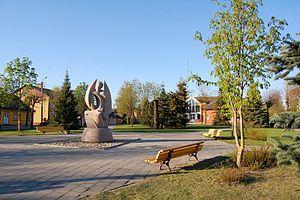
Vabalninkas est une ville de Lituanie située dans l'apskritis de Panevėžys.